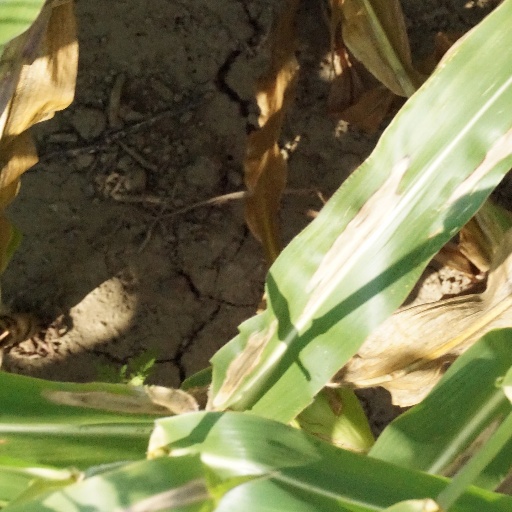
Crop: maize; corn